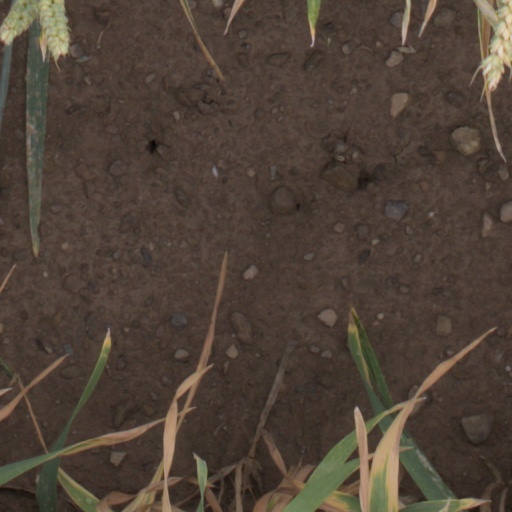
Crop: wheat